Ed Macauley

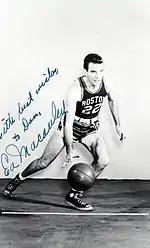
Macauley with the Boston Celtics c. 1950

Macauley played professional basketball for the St. Louis Bombers, Boston Celtics, and St. Louis Hawks.